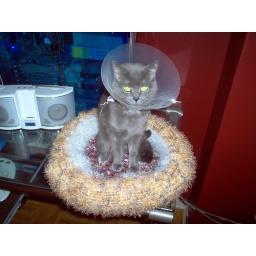
Finished cat bed with cat in it.